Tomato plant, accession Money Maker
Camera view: vertical (180 deg); turntable rotation: 90 degrees
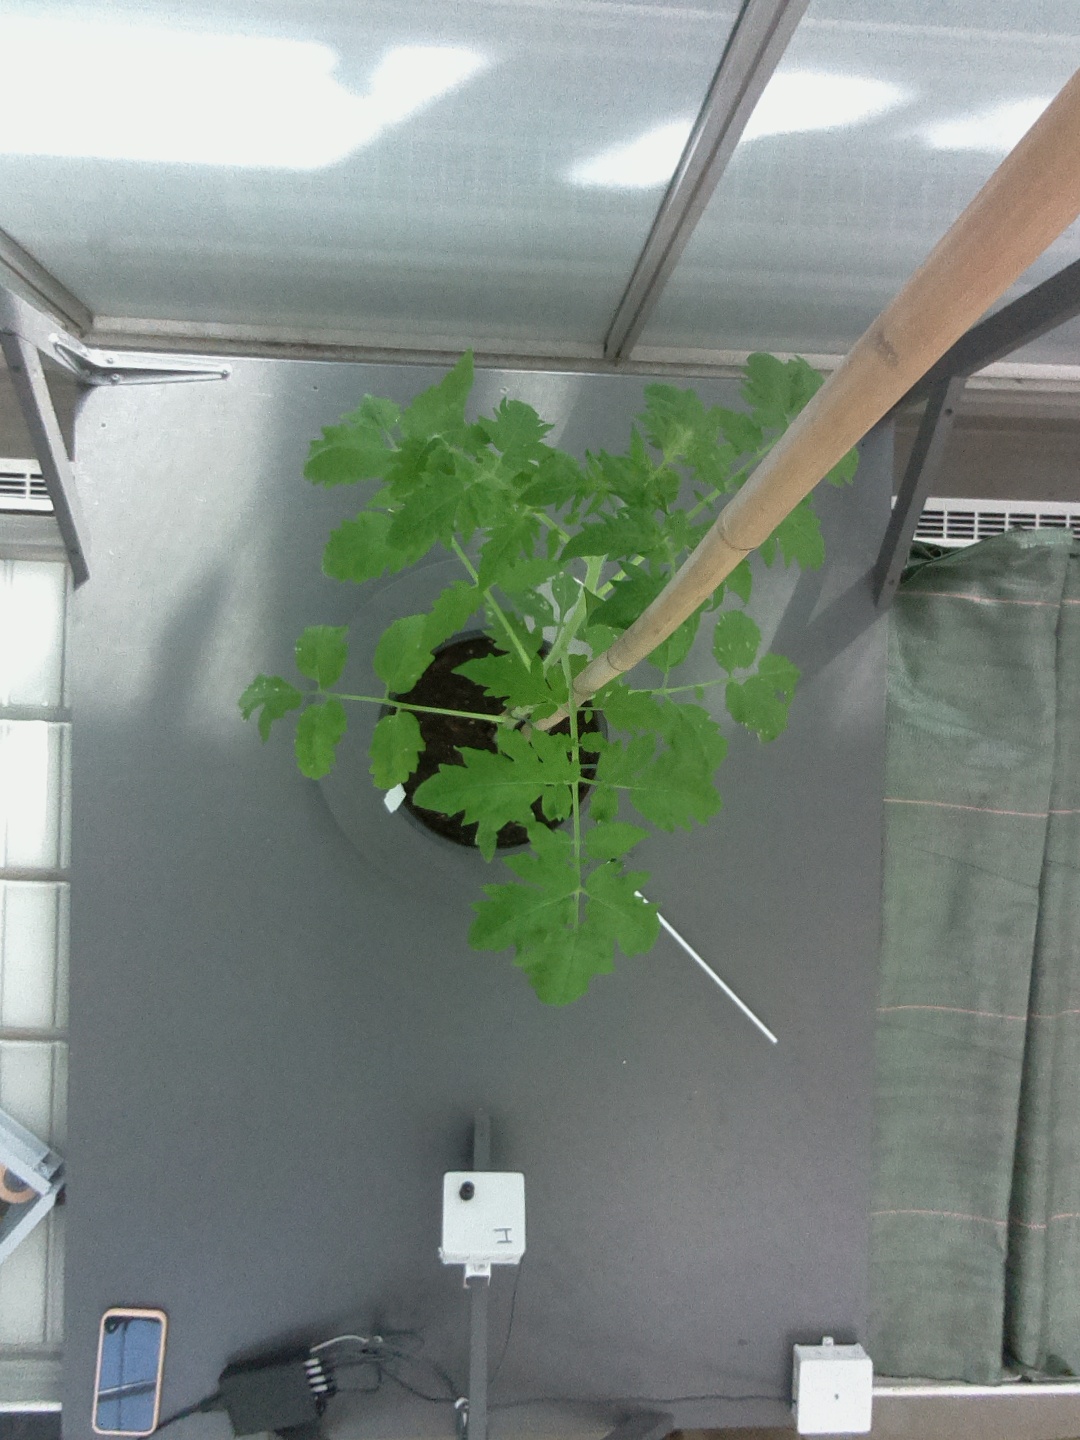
BBCH growth stage 15: 10 of true leaves visible